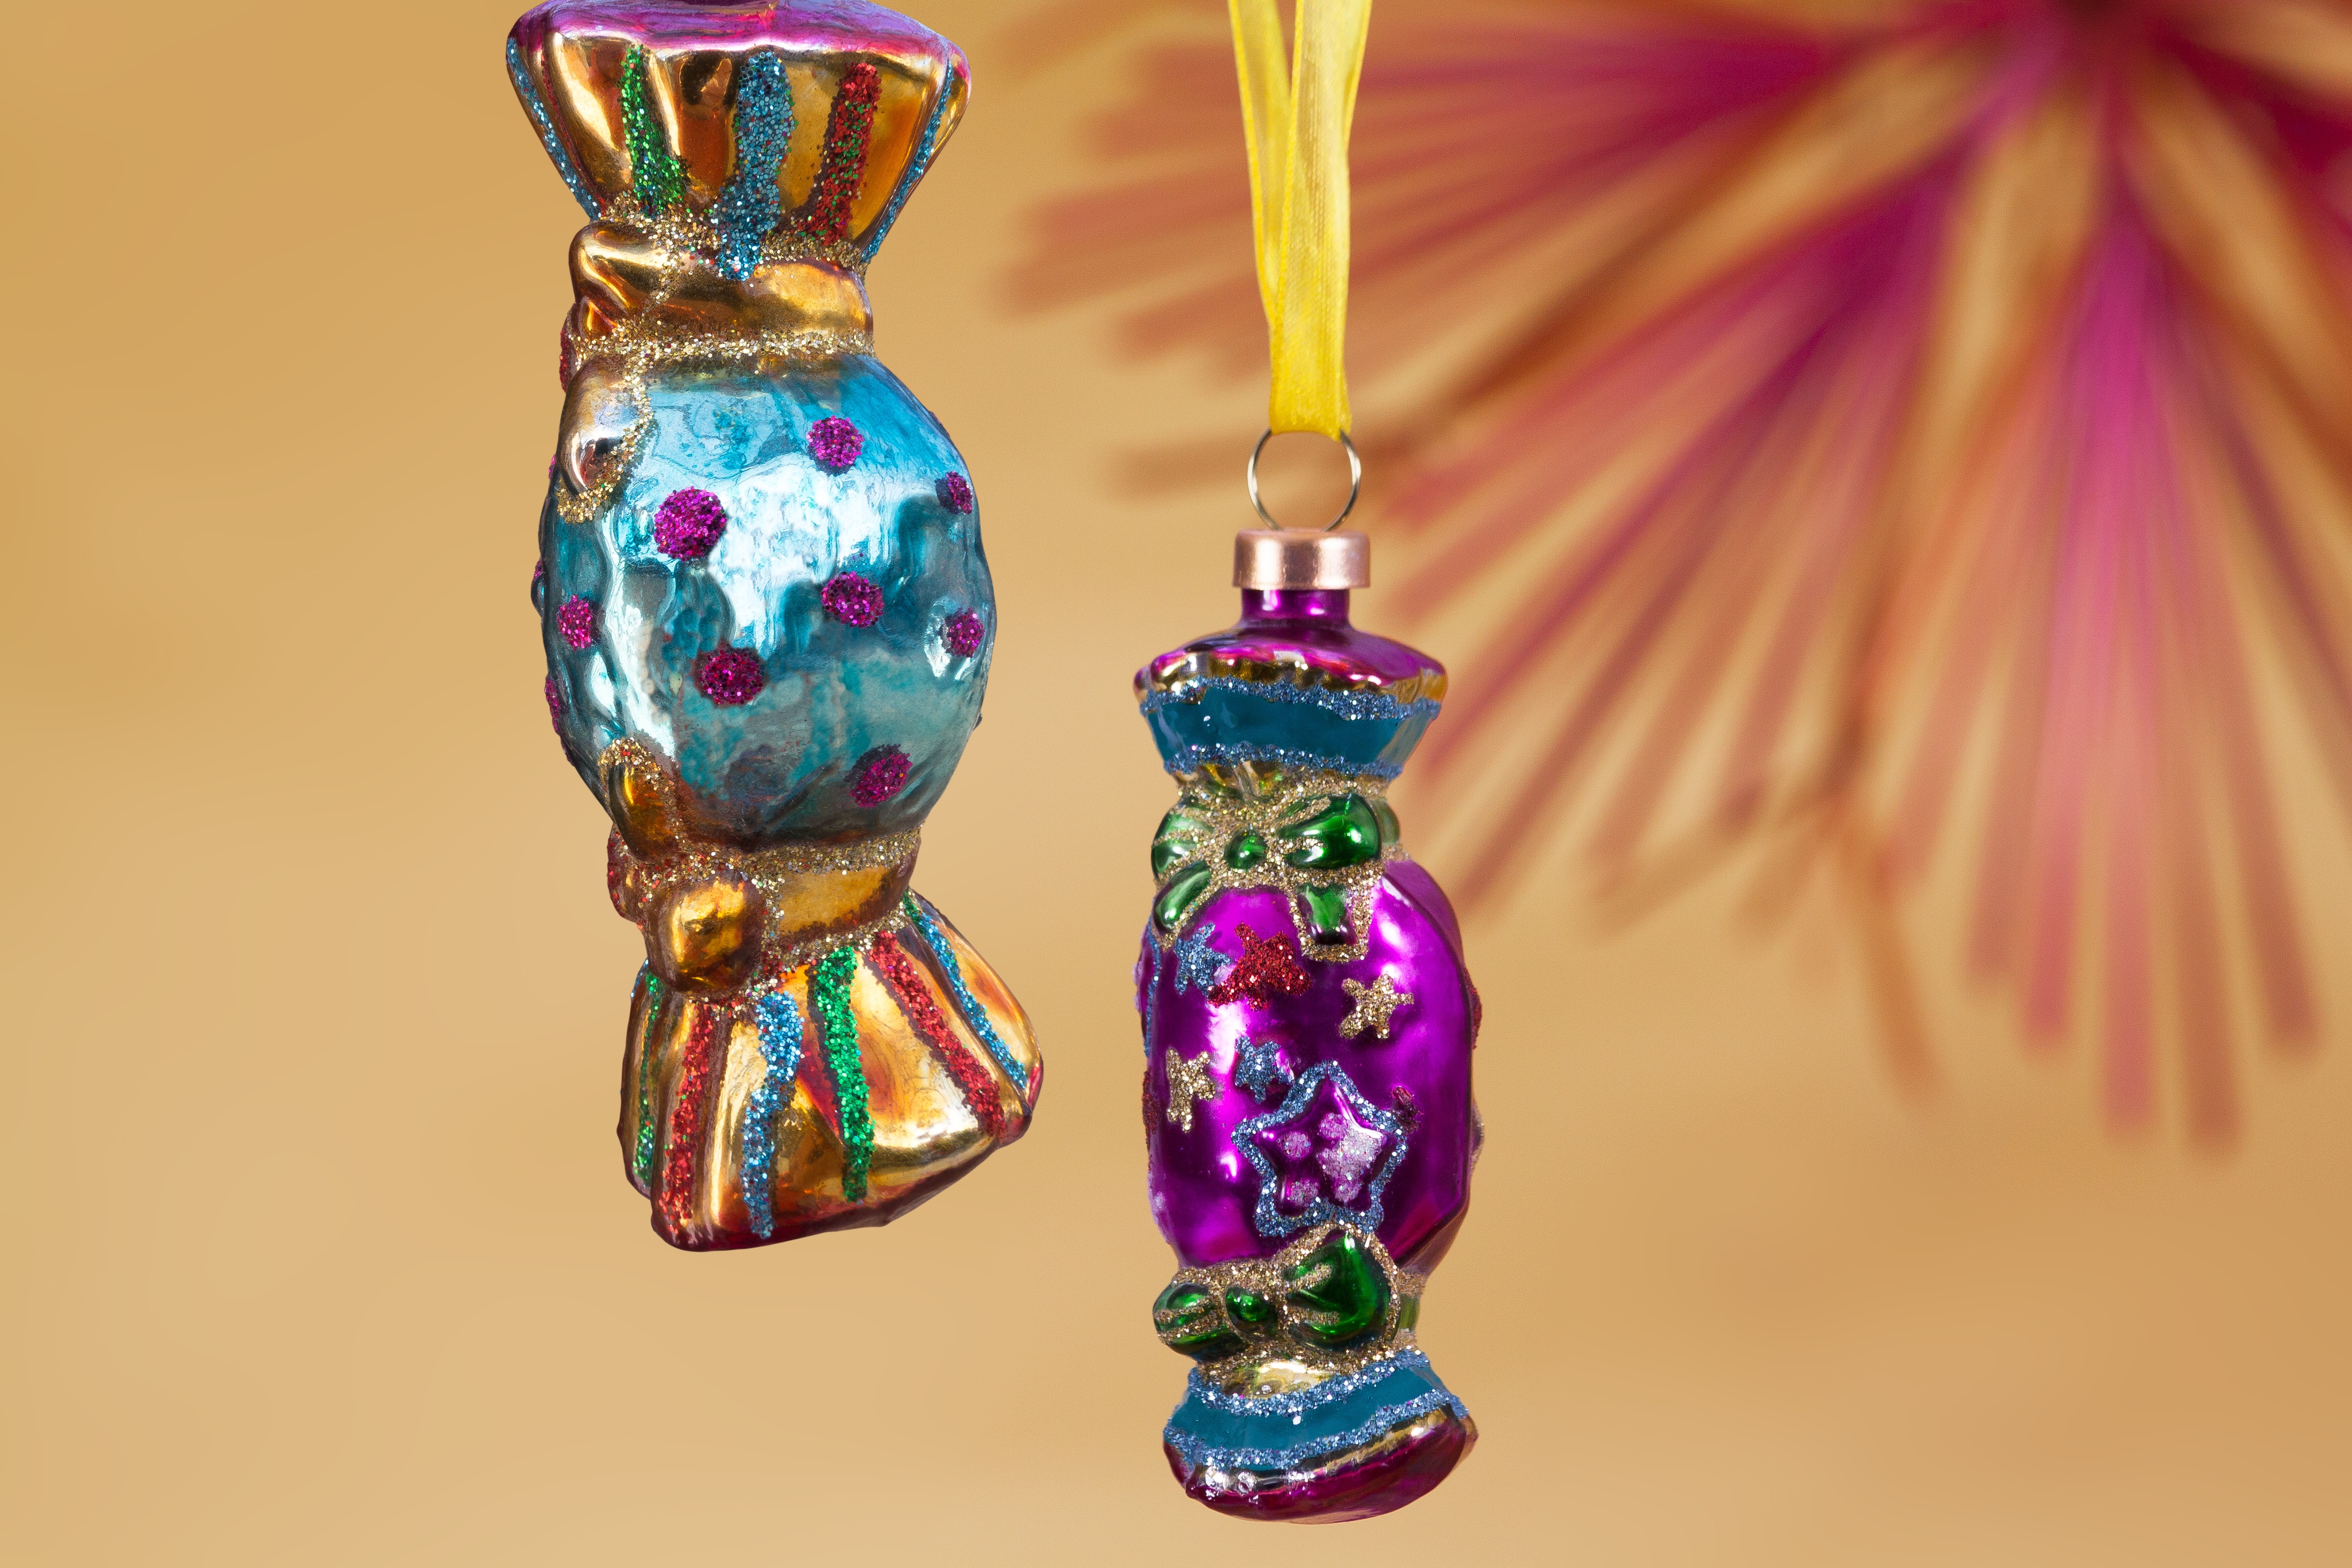
bead, christmas, lighting, christmas time, jewellery, art, candy, christmas decorations, strohstern, fashion accessory